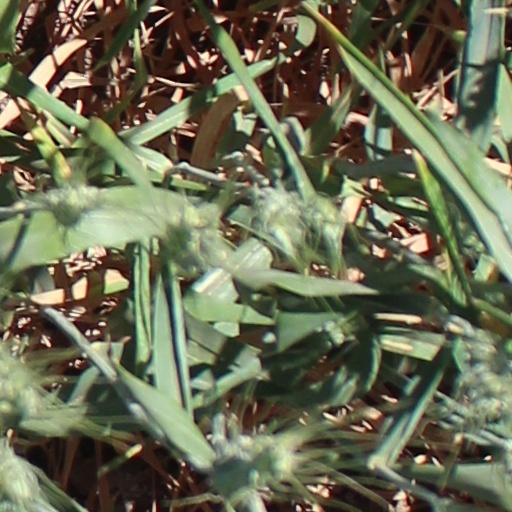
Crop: wheat